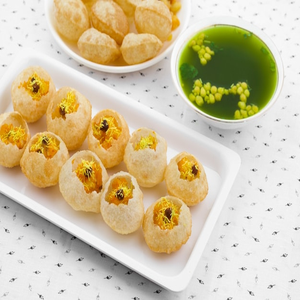
Dish: panipuri